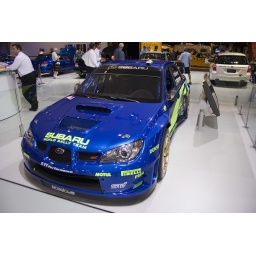
It's like a Radio Controlled racing car in big person scale.